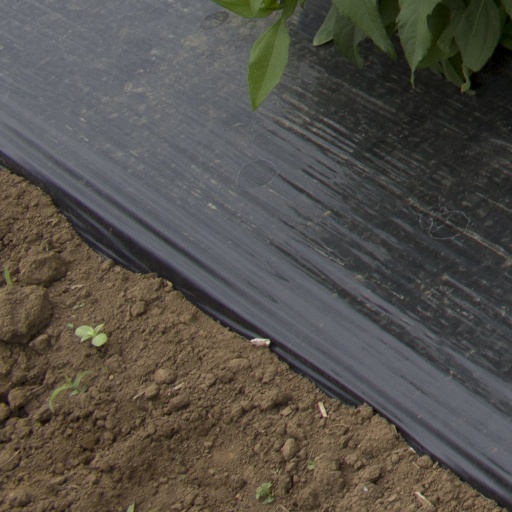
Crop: Jerusalem artichoke